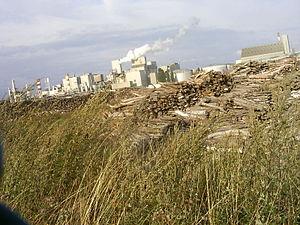
Nesle [nɛl] est une commune française, située dans le département de la Somme en région Hauts-de-France. La cité et ses alentours emploient entre sept et huit cents personnes. Avec un tissu dense d’associations, le territoire neslois est un centre actif du plateau du Santerre dans l’est du département. Nesle fait partie de la Communauté de communes de l'Est de la Somme.